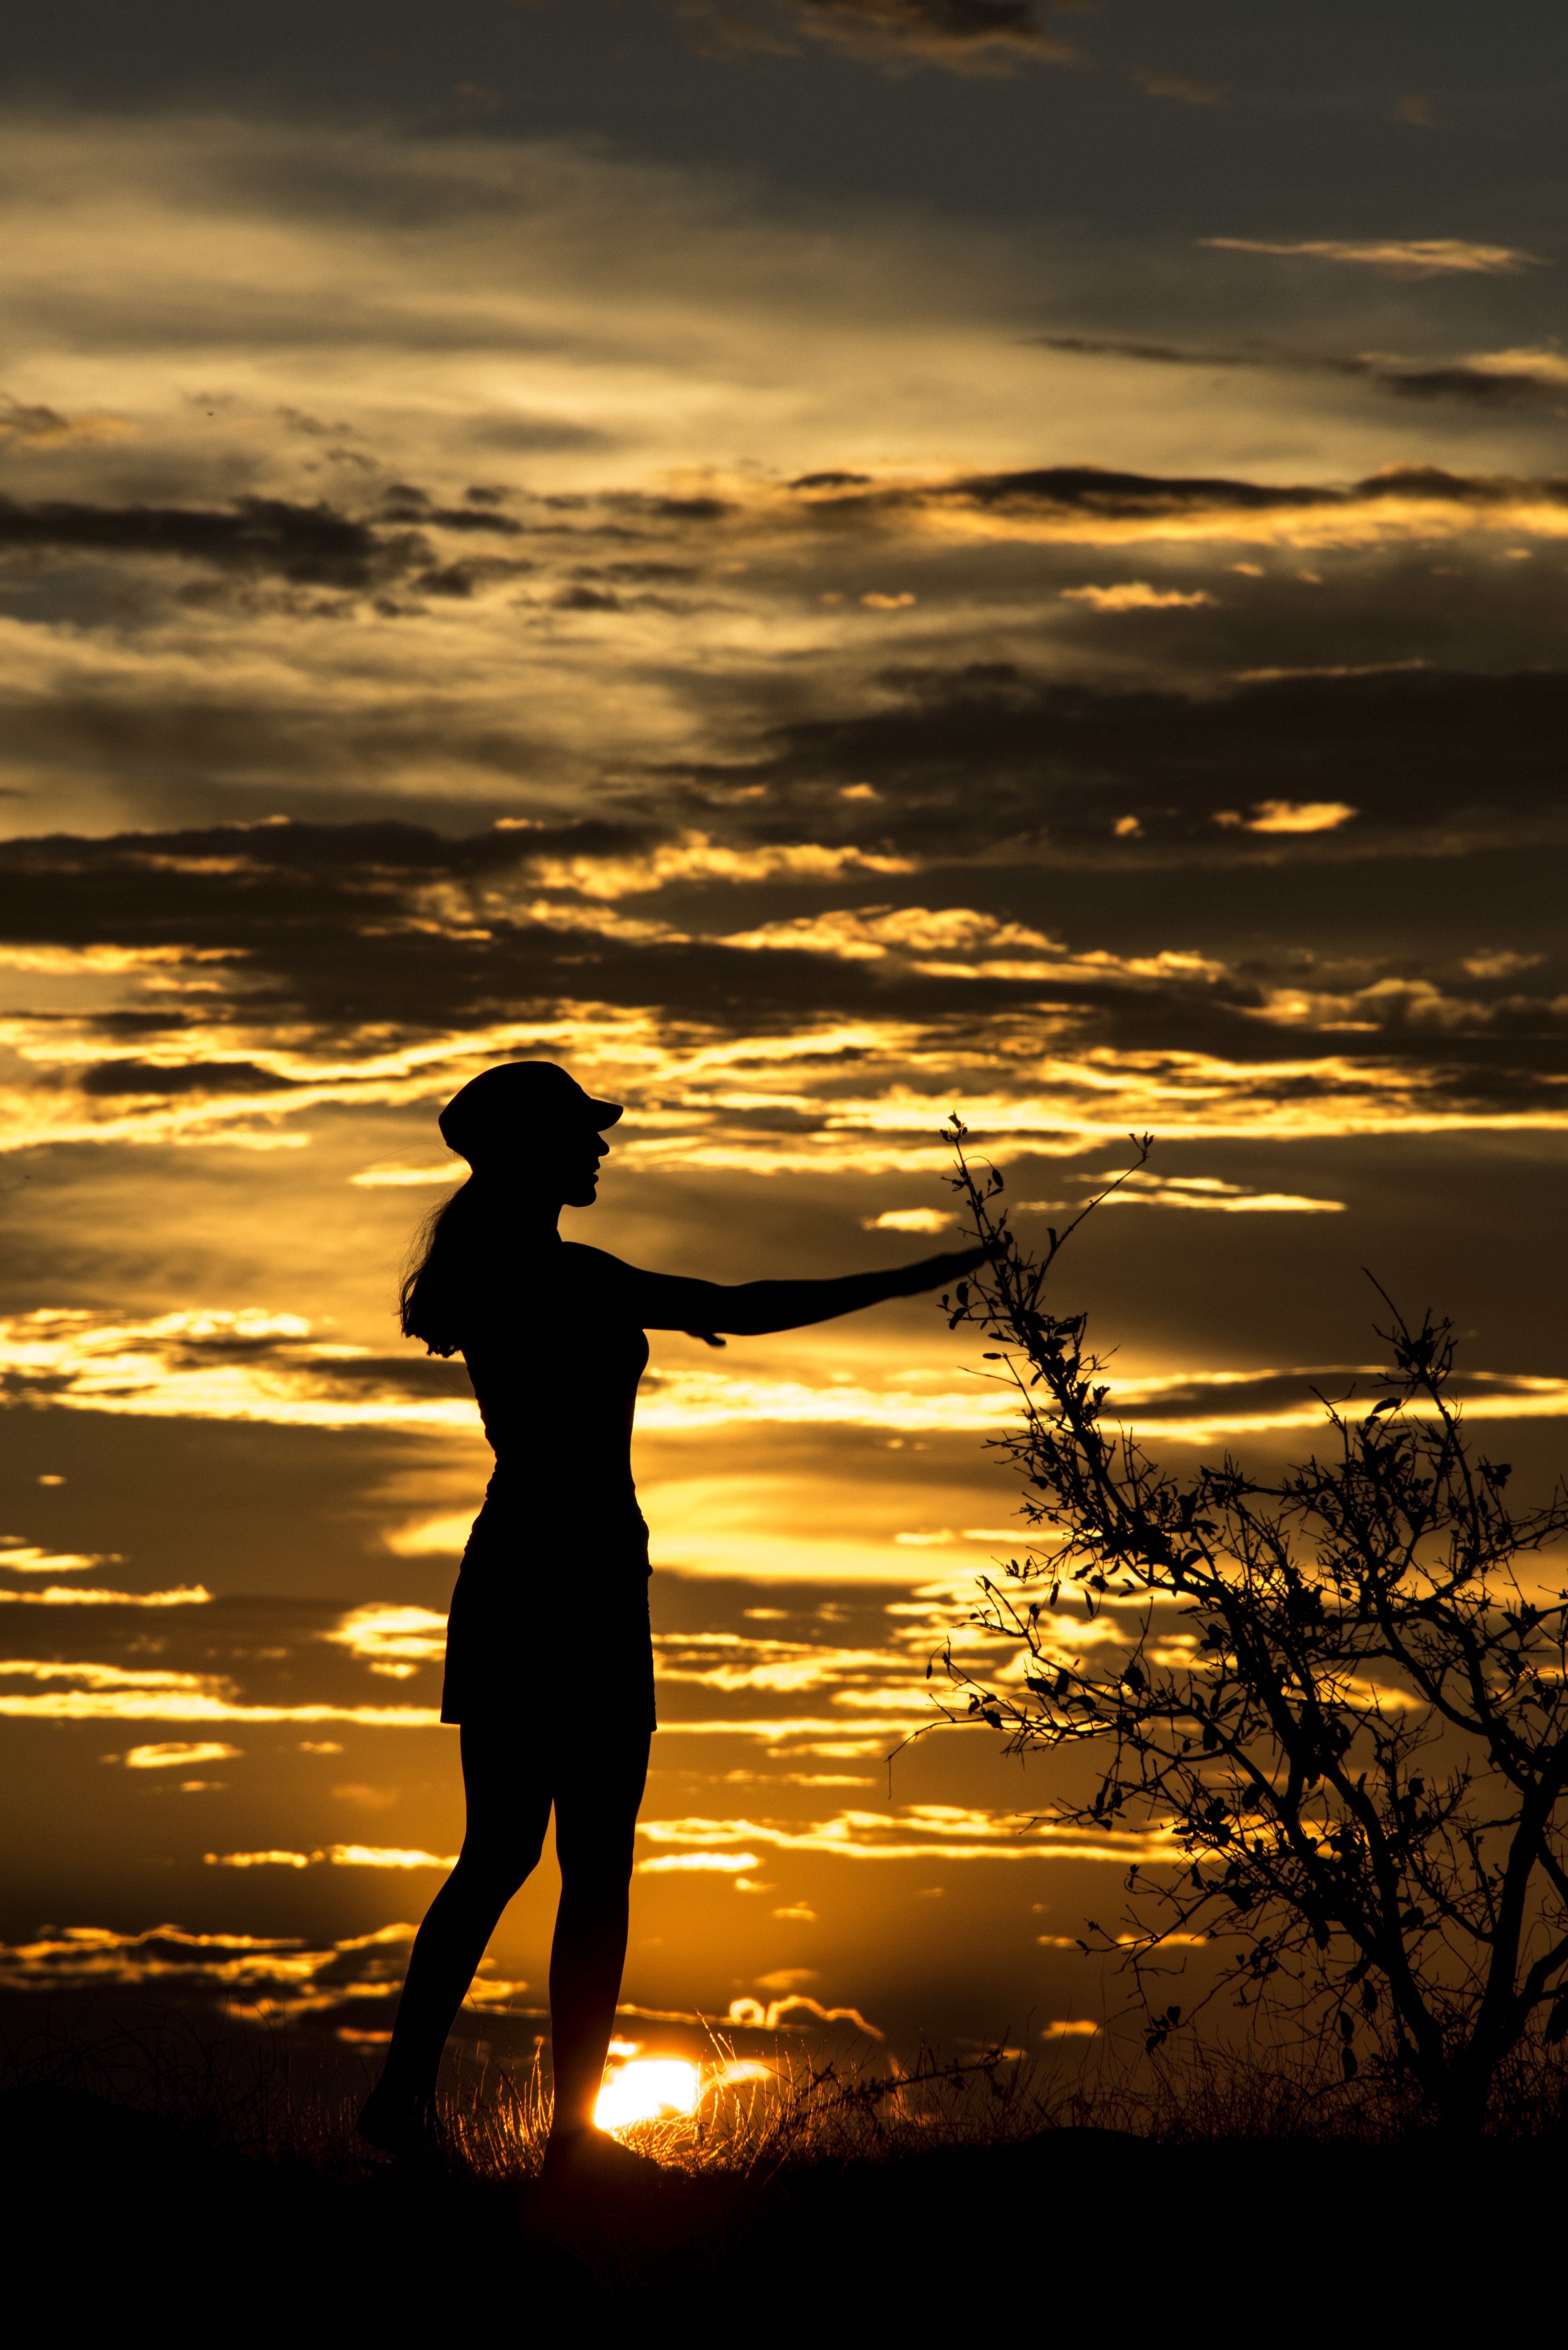
landscape, sea, nature, outdoor, horizon, silhouette, cloud, sky, girl, sun, sunrise, sunset, sunlight, morning, dawn, vacation, travel, dusk, evening, reflection, africa, afterglow